Volodymyr Shukhevych

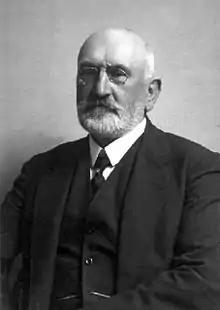
Volodymyr Shukhevych

Volodymyr Osypovych Shukhevych (pseudonym, V. Sh. Shumylo) (15 March 1849, Tyshkivtsi village, Horodenkyi district, Ivano-Frankivsk region, Austrian Empire – 10 April 1915, Lviv, Austria-Hungary) – was a Ukrainian public figure, writer, ethnographer and teacher.